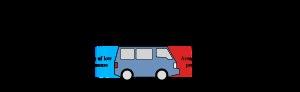
L’effet piston fait référence au déplacement forcé d'air dans un tunnel ou un puits, à cause d'une masse en mouvement. C'est un phénomène à prendre en compte lors de la mise au point de toutes sortes de structures.